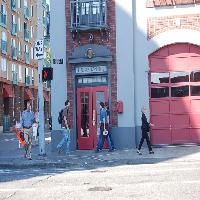
Weather: sun or clear